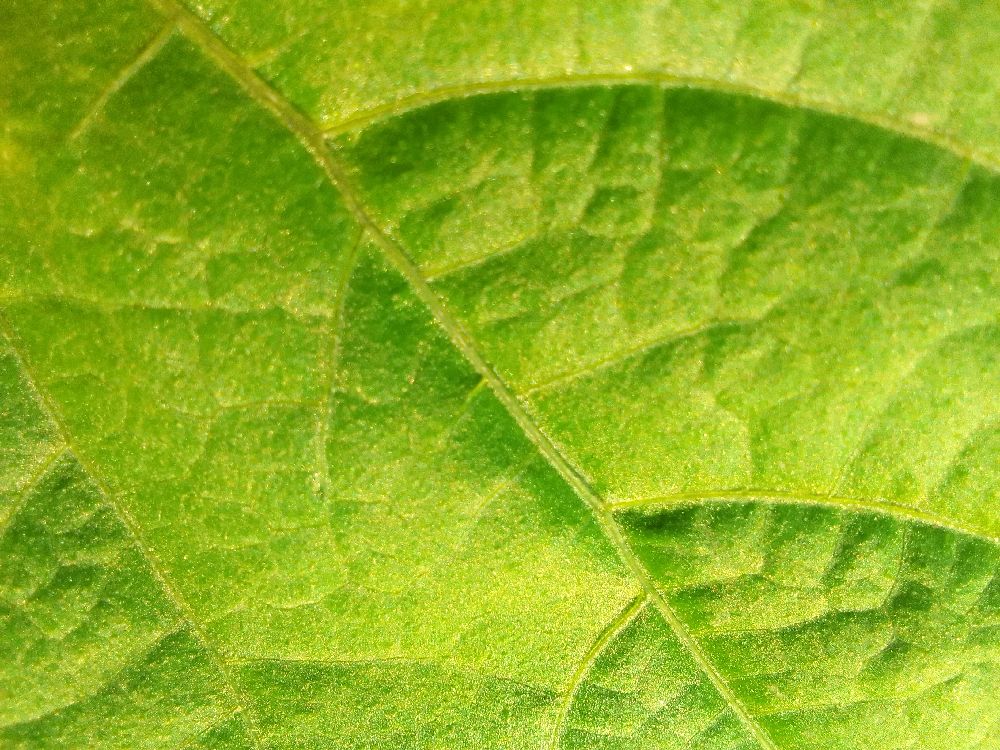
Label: healthy